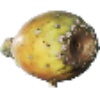
Label: cactus_fruit